Internality

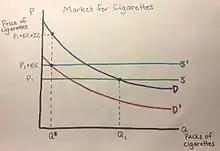
Taxing Internalities 1

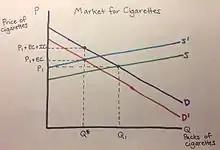
Taxing Internalities 2

In the following graphs, D' and S' are the demand and supply curves if producers and consumers take all external costs (EC) into consideration. The tax attempting to prevent the internality should be set equal to the difference between D and D' at the optimal quantity, which is the unmeasured internal cost (IC).